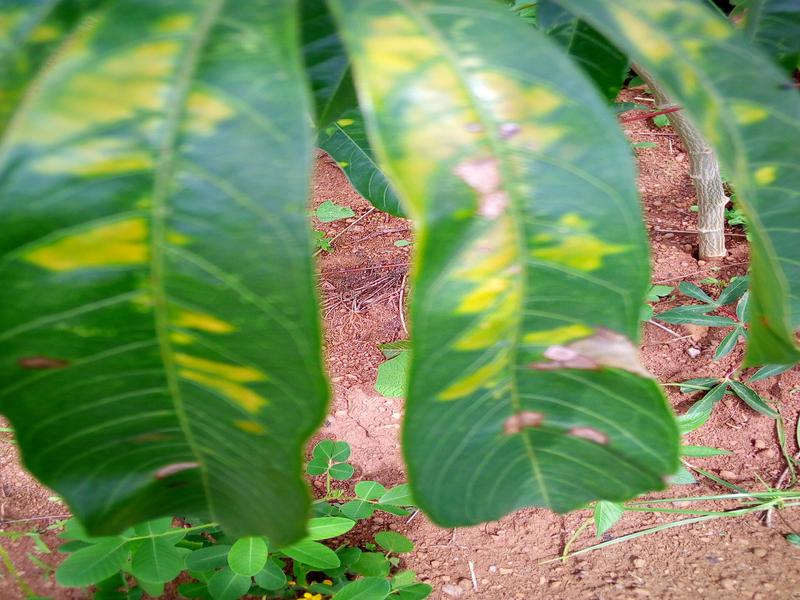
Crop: cassava
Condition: brown_streak_disease